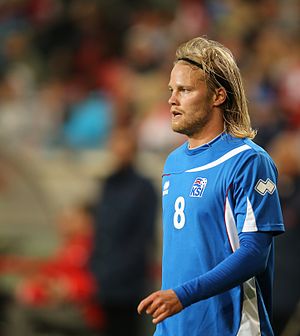
Birkir Bjarnason
Birkir Bjarnason, er en islandsk fodboldspiller. Han spiller for Aston Villa i England, som han har været tilknyttet siden 2017.